St. Rita of Cascia High School

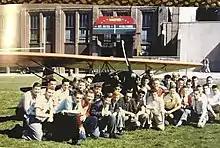
Spirit of Cascia Baby Ace under St. Rita of Cascia Scoreboard- 1957

St. Rita has participated in nine Prep Bowls, the annual (since 1934) game pitting top teams from the Chicago Public League and the Chicago Catholic League. St. Rita won the game in 1963, 1970, 1971, 1977, 2007, 2009, 2013, 2018, and 2023.